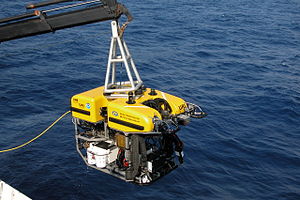
Fjernstyret undervandsfartøj
Fjernstyret undervandsfartøj som bliver i vandet.
Fjernstyret undervandsfartøj er en robot, som bliver fjern-manøvreret fra et kontrolrum på f.eks. et skib eller platform.